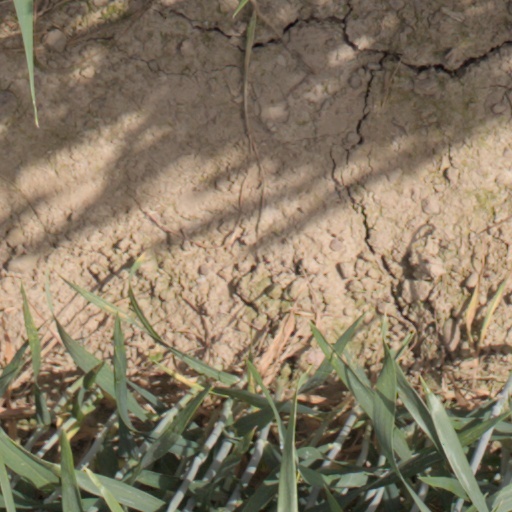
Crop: wheat